Hoeggen Church

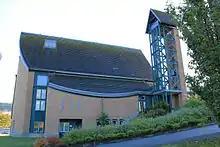
View of the church

Hoeggen Church is a parish church of the Church of Norway in Trondheim Municipality in Trøndelag county, Norway. It is located in the Lerkendal area in the city of Trondheim. It is one of the churches for the Nidelven parish which is part of the Strinda prosti (deanery) in the Diocese of Nidaros. The tan brick church was built in a long church style in 1997 using plans drawn up by the architectural firm "Madsø Sveen". The church seats about 430 people.